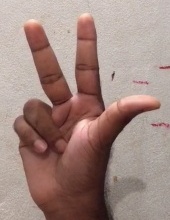
ASL sign: 3